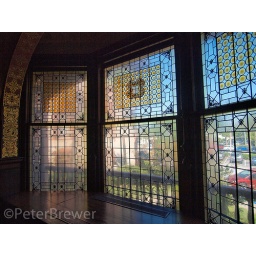
Tiffany glass windows in Flaggler College4.jpg